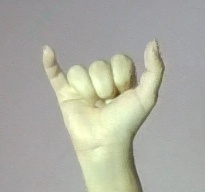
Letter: ya